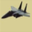
Label: airplane